Jean Antoine Arthur Gris

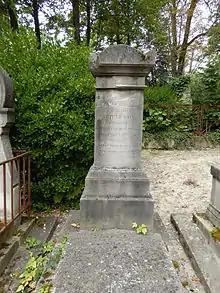
Tomb of Jean Antoine Arthur Gris at Père Lachaise

Jean Antoine Arthur Gris (11 December 1829 – 19 August 1872) was a French botanist who was a native of Châtillon-sur-Seine, in the department of Côte-d'Or.